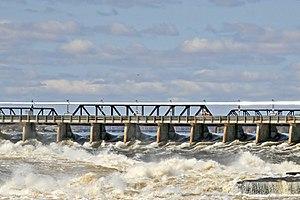
La Centrale de Hull-2 d'Hydro-Québec à Gatineau. La rivière Outaouais est encore gonflée par la crue du printemps.
La centrale de Hull-2 est une centrale hydroélectrique et un barrage d'Hydro-Québec érigés sur la rivière des Outaouais, à Gatineau, dans la région administrative de l'Outaouais, au Québec. Cette centrale, d'une puissance installée de 27 MW, a été mise en service en 1920.